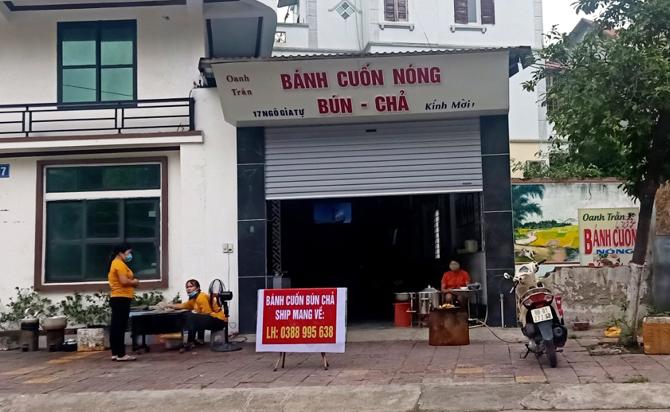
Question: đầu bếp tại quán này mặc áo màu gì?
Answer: đầu bếp tại quán này mặc áo màu đỏ